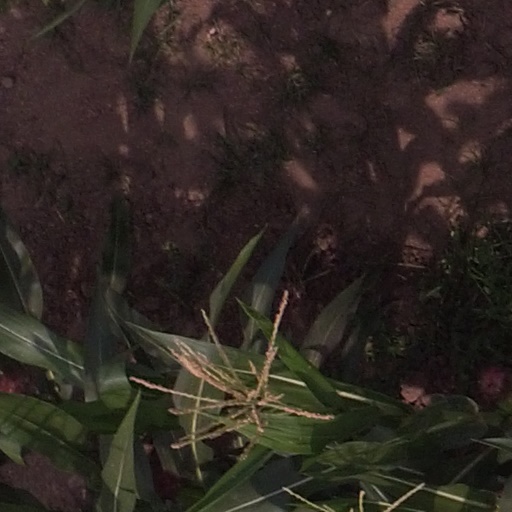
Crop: maize; corn